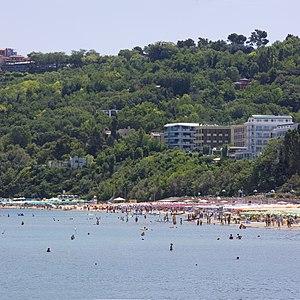
Gabicce Mare est une commune de la province de Pesaro et Urbino dans les Marches en Italie.